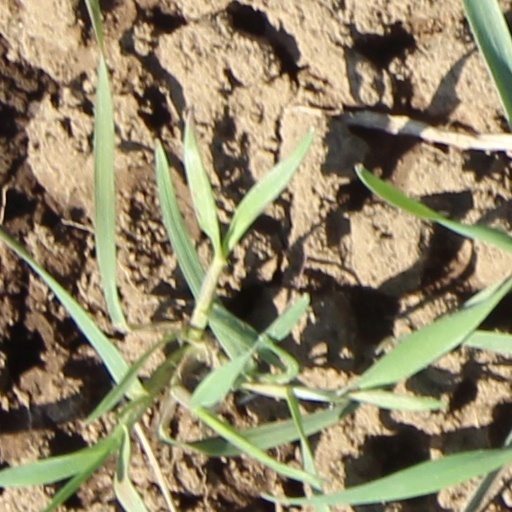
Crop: wheat